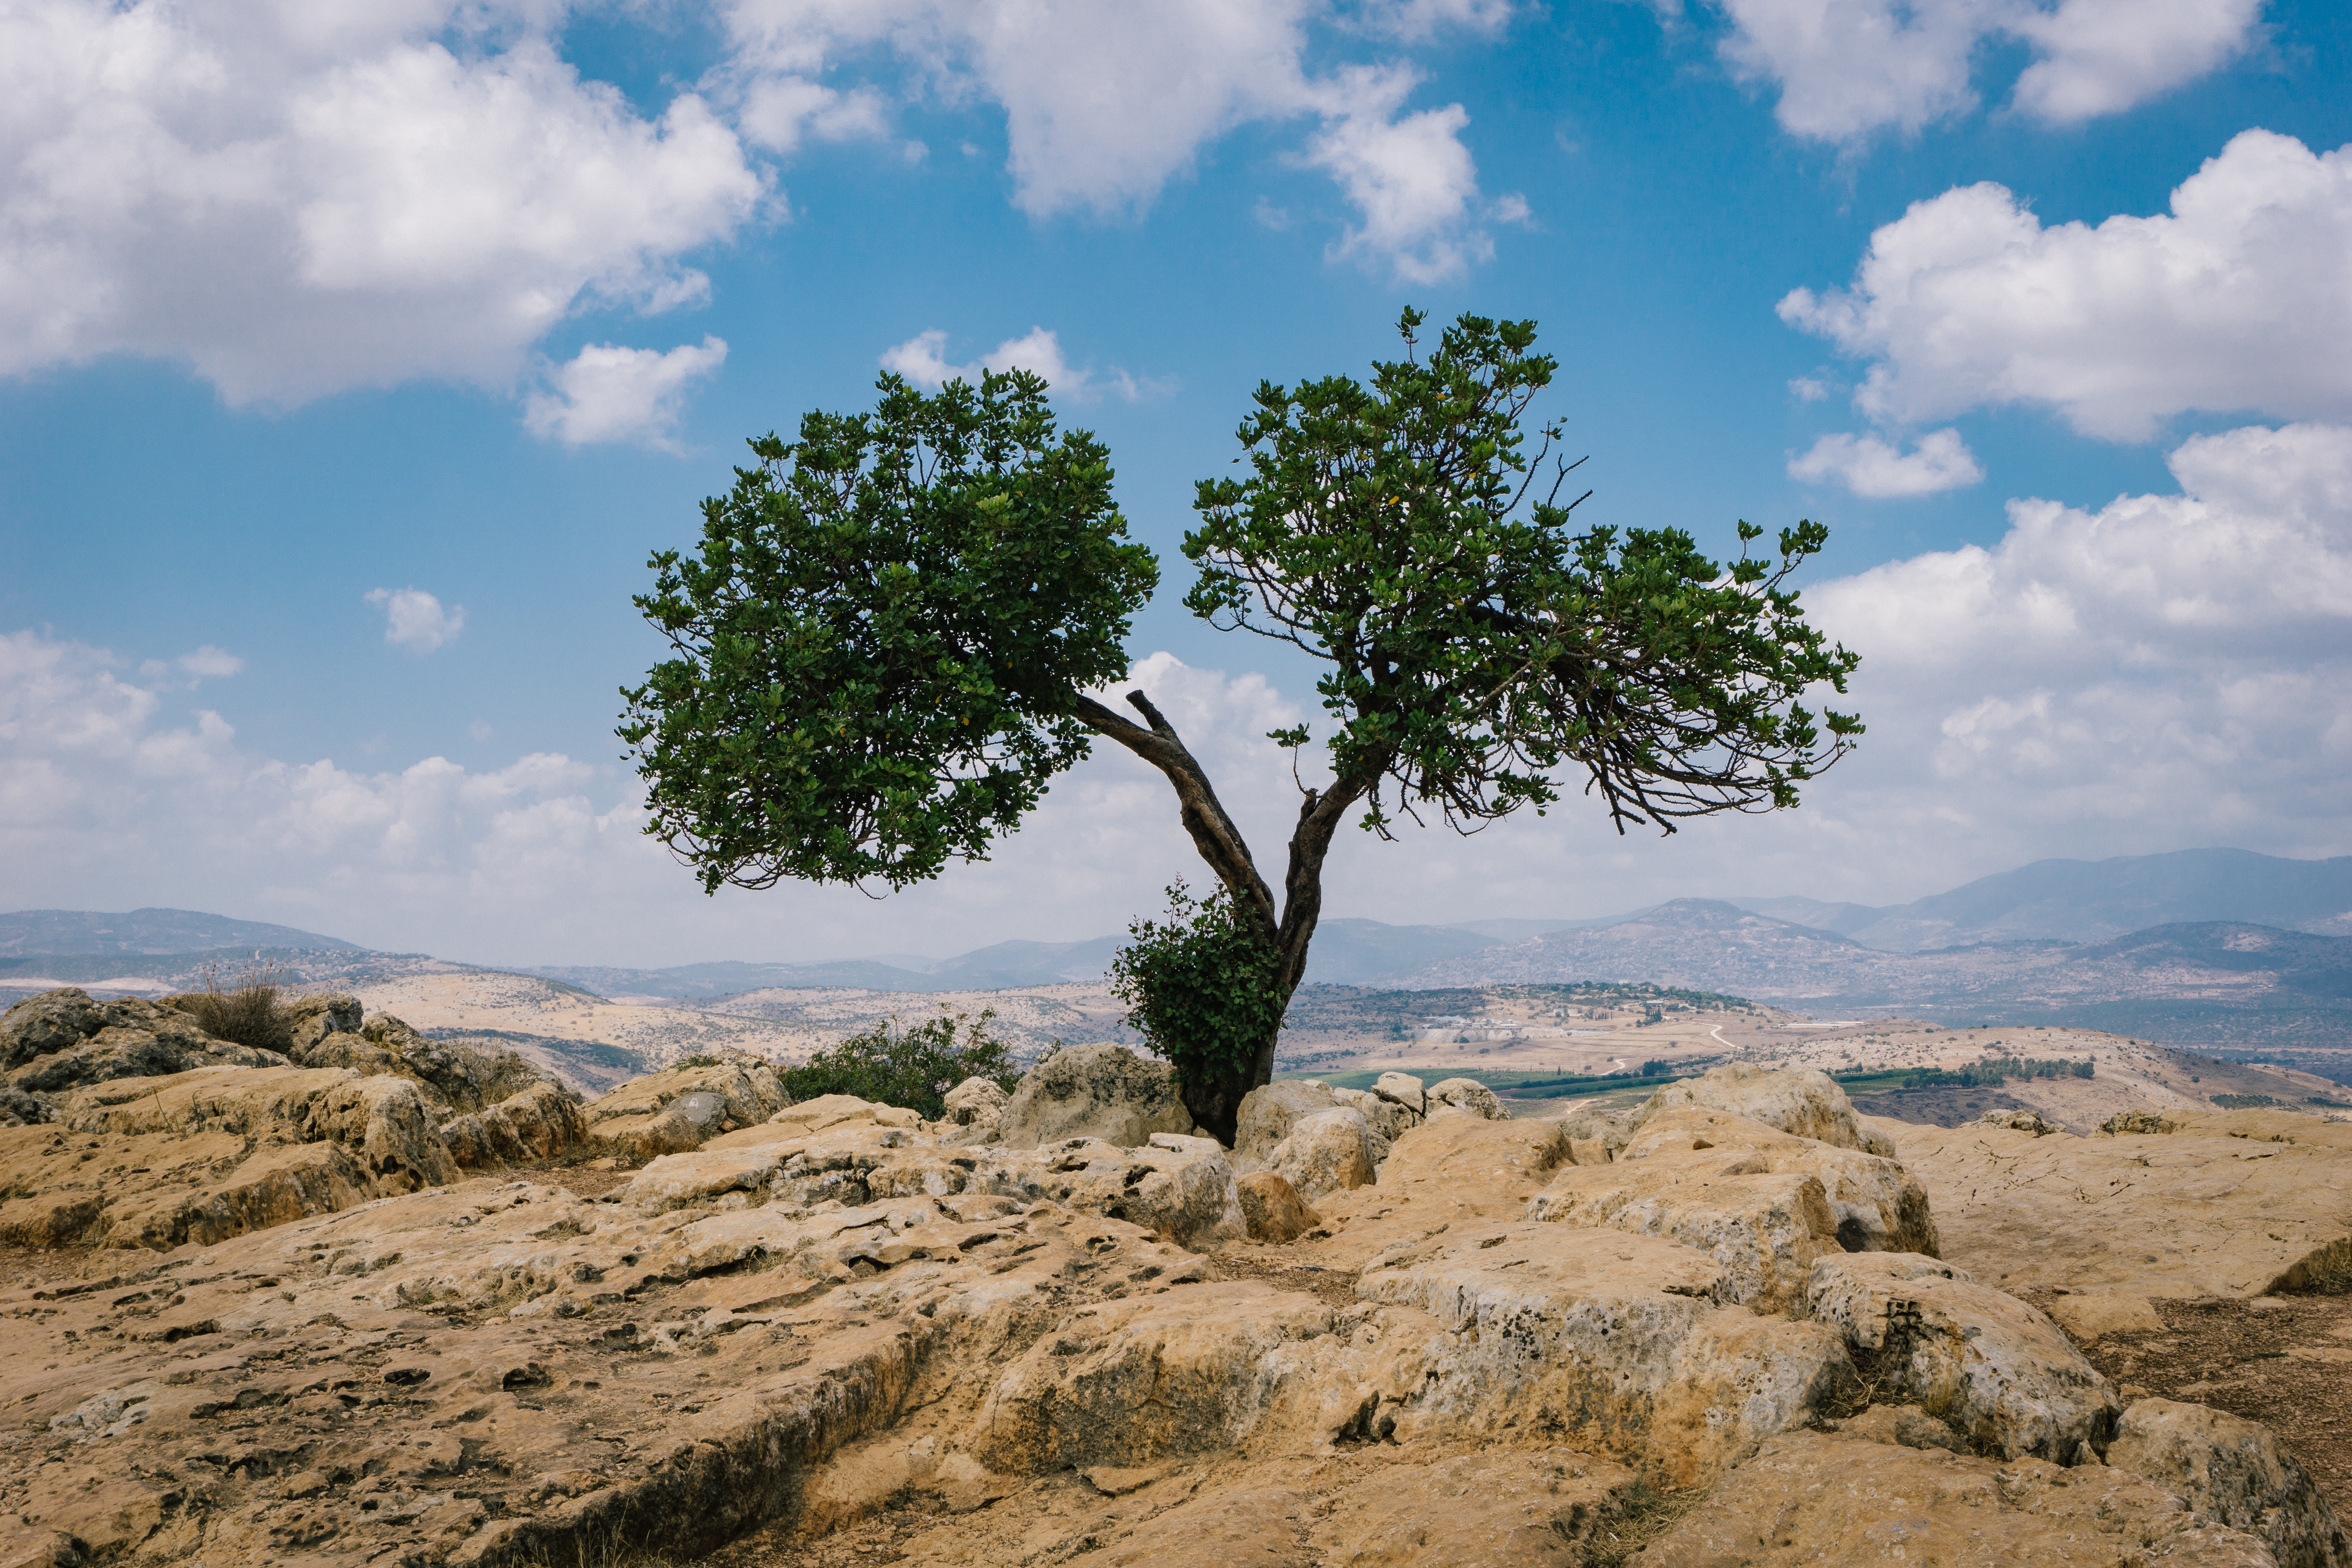
landscape, tree, nature, rock, wilderness, mountain, cloud, plant, sky, hill, soil, savanna, plateau, ecosystem, natural environment, geographical feature, woody plant, mountainous landforms, arecales